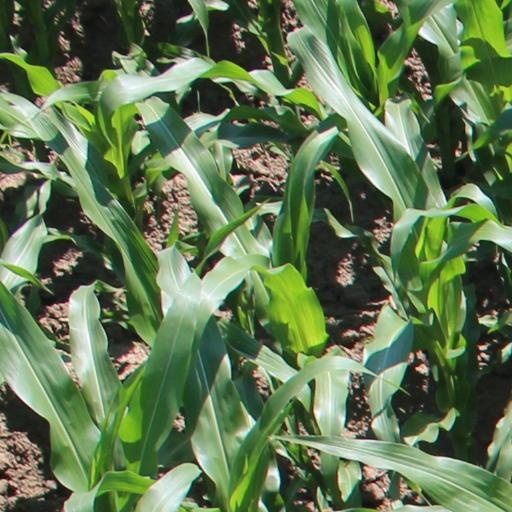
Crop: maize; corn